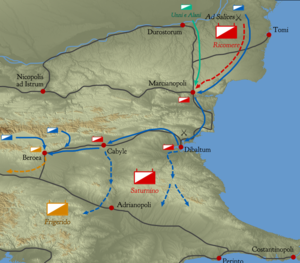
377 est une année commune commençant un dimanche.